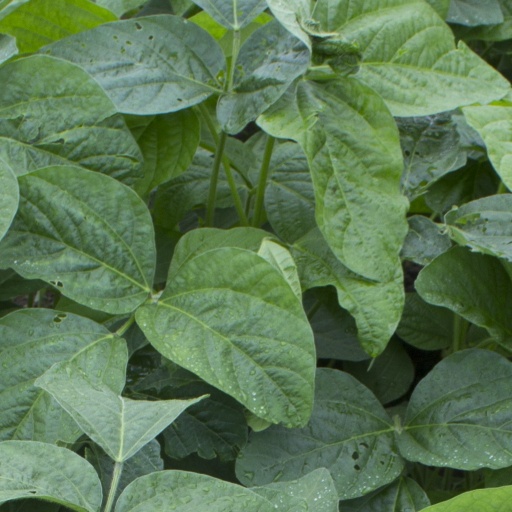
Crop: soybean